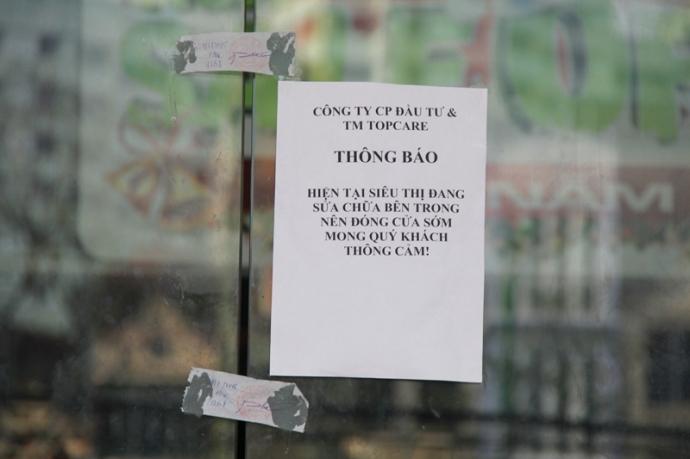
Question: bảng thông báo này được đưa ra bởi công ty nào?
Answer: bảng thông báo này được đưa ra bởi công ty cp đầu tư & tm topcare